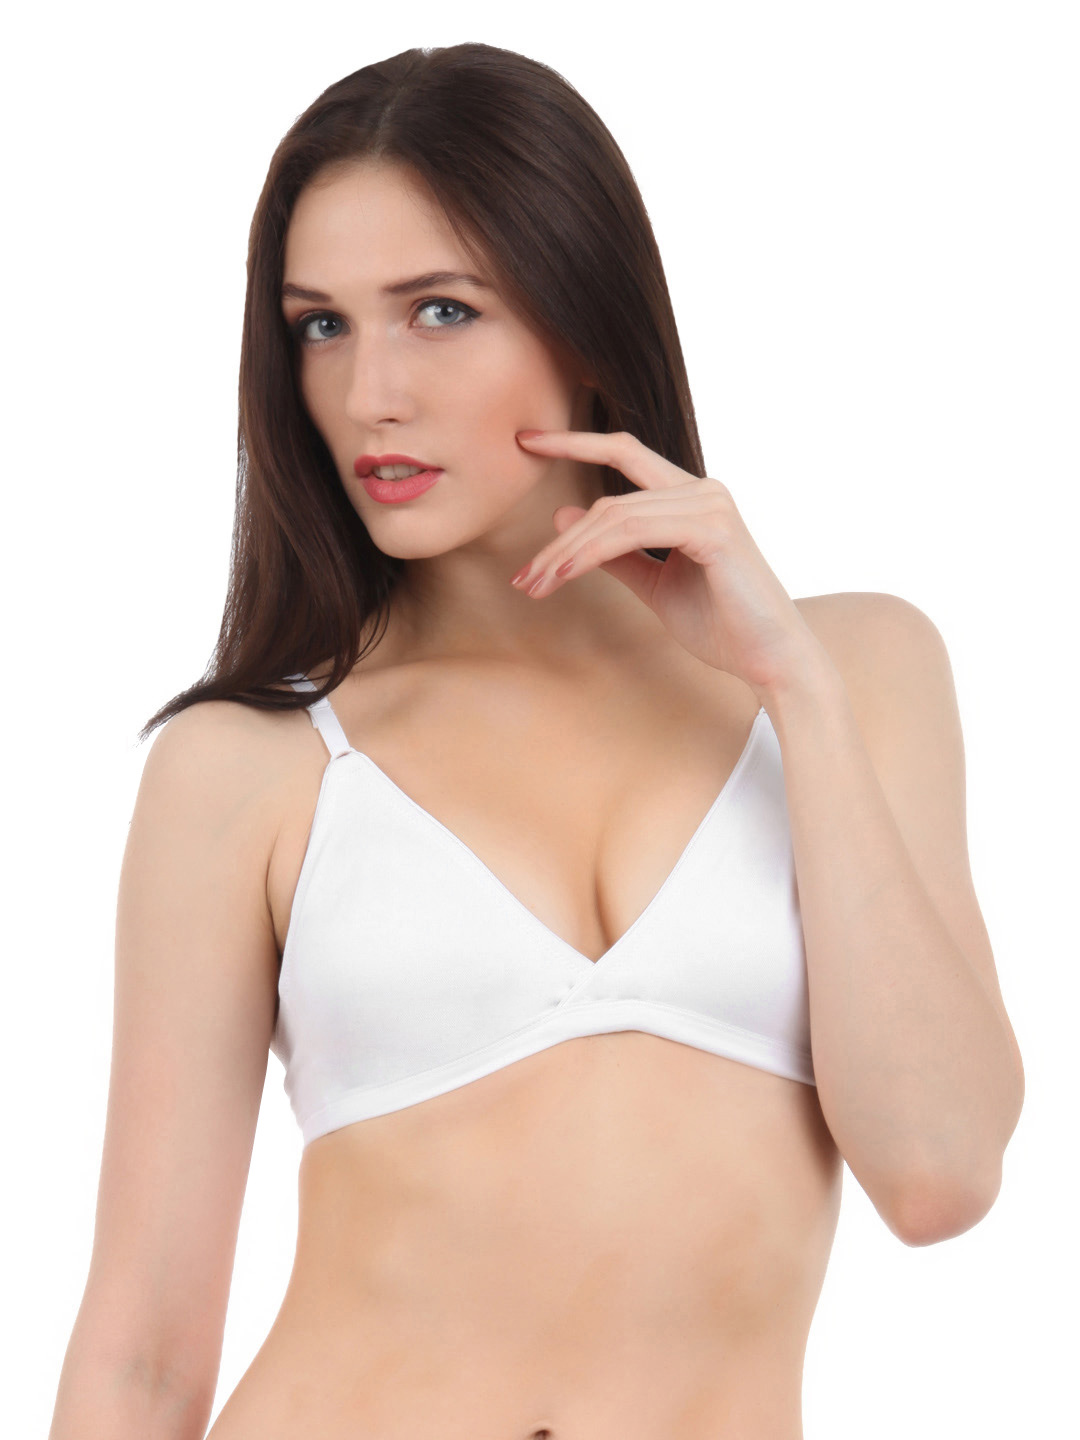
Lovable Women All Day Long White Bra
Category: Apparel / Innerwear / Bra
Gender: Women
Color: White
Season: Summer 2014
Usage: Casual